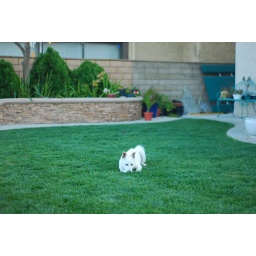
My dog trying to hide in the grass like a lion in the tall grass of Africa.